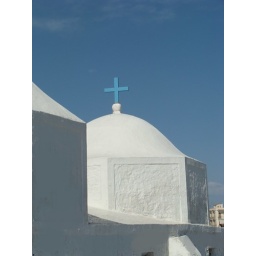
White church in a blue sky